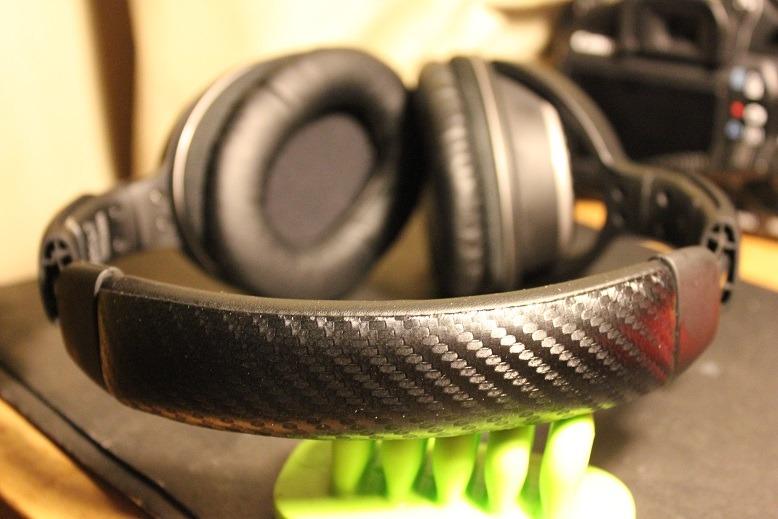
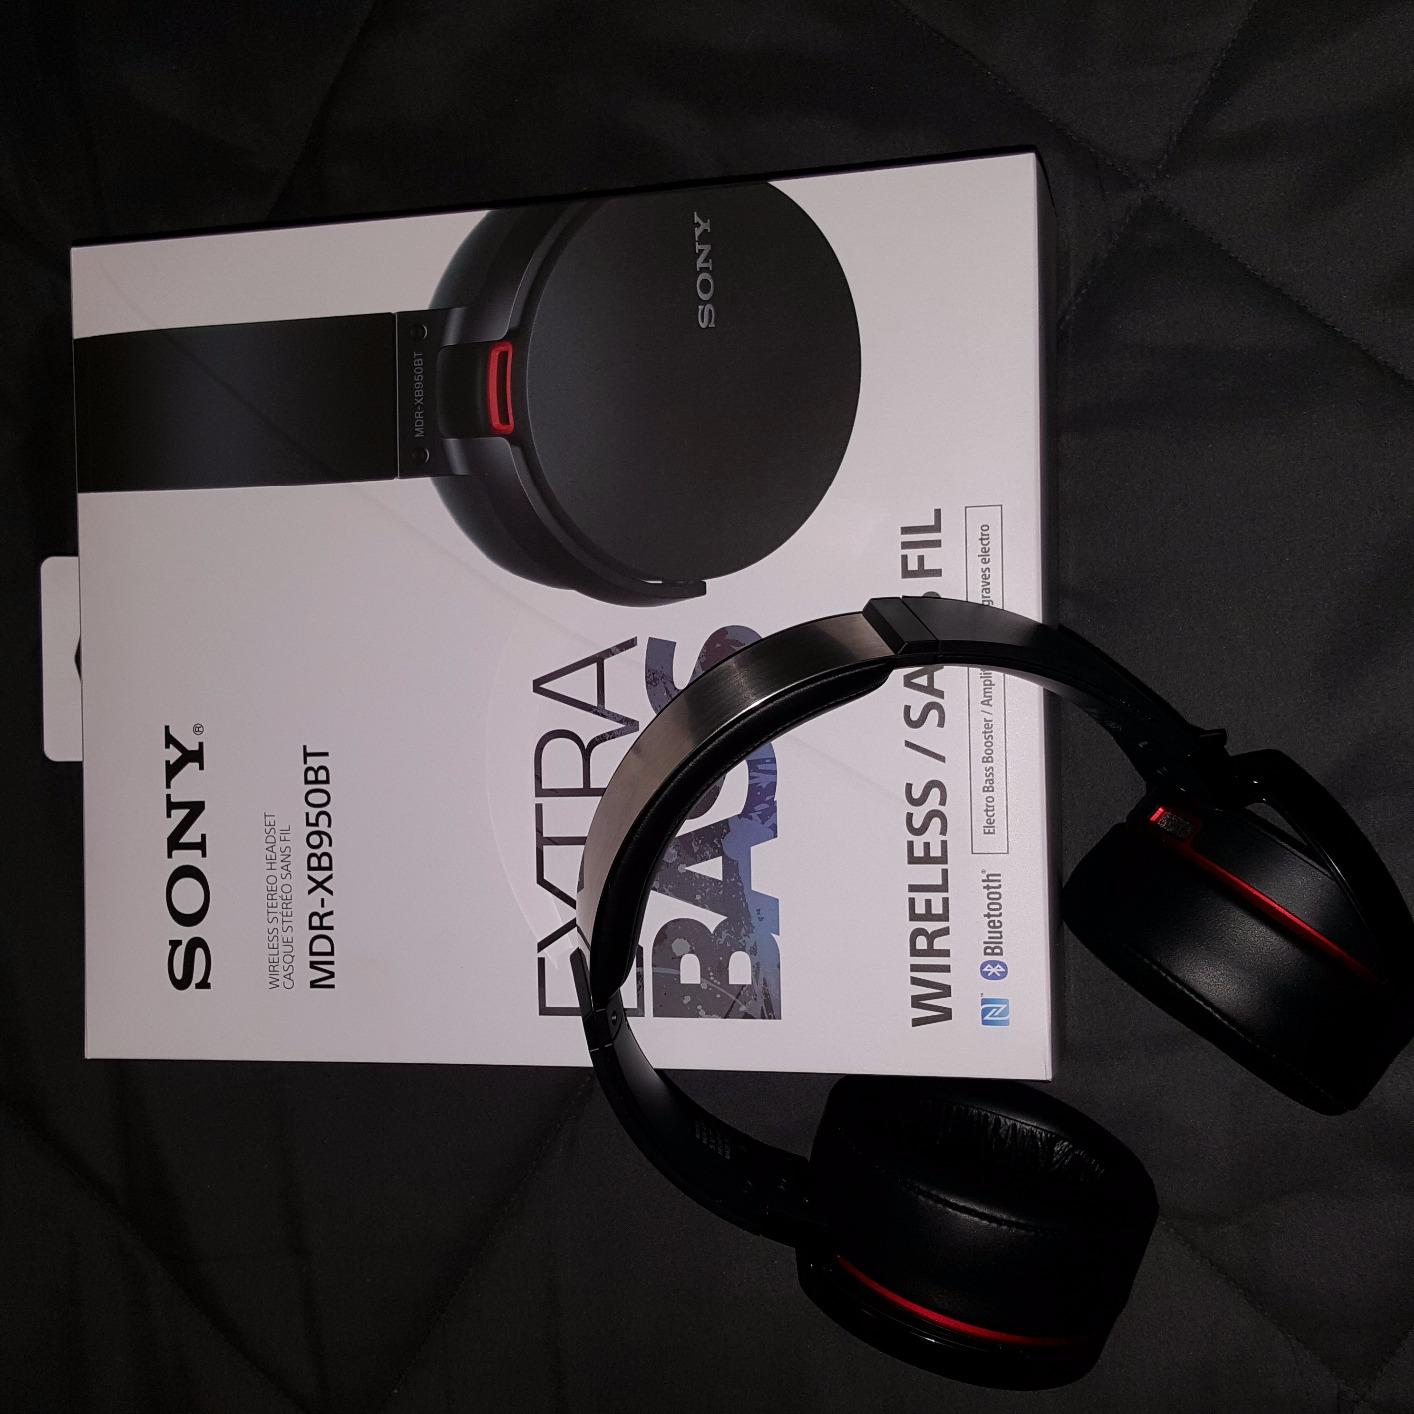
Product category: headphones
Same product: no